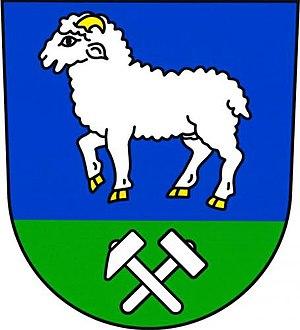
Kratochvilka est une commune du district de Brno-Campagne, dans la région de Moravie-du-Sud, en République tchèque. Sa population s'élevait à 474 habitants en 2017.